Multan

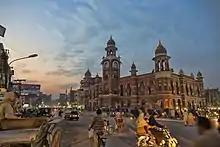
Multan Clock Tower dates from the British colonial period, and was built in the Indo-Saracenic style.

By December 1848, the British had captured portions of Multan city's outskirts, and destroyed the Multan Fort while bombarding the city. In January 1849, the British had amassed a force of 12,000 to conquer Multan. On 22 January 1849, the British had breached the walls of the Multan Fort, leading to the surrender of Mulraj and his forces to the British. The British conquest of the Sikh Empire was completed in February 1849, after the British victory at the Battle of Gujrat. Between the 1890s and 1920s, the British laid a vast network of canals in the Multan region, and throughout much of central and Southern Punjab province. Thousands of "Canal Towns" and villages were built according to standardized plans throughout the newly irrigated swathes of land.